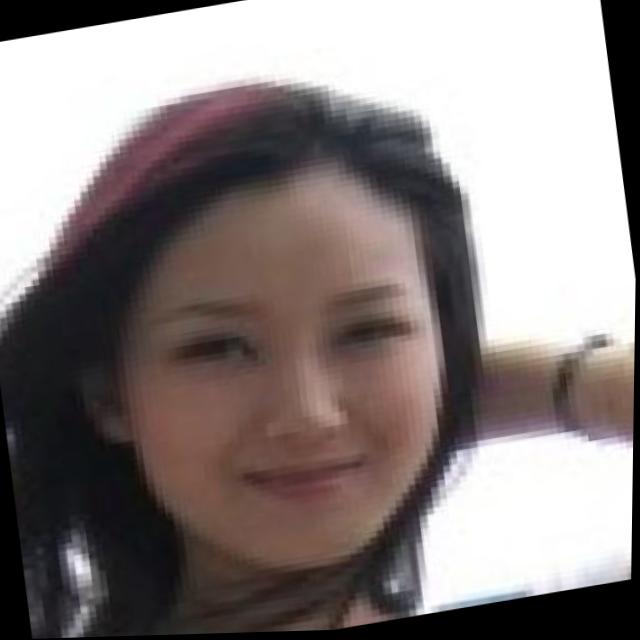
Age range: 13-20